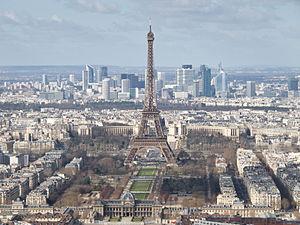
Tour Eiffel, École militaire, Champ-de-Mars, Palais de Chaillot, La Défense (Paris, France) depuis la Tour Montparnasse.
L'Île-de-France est une région historique et administrative française. Il s'agit d'une région très fortement peuplée, qui représente à elle seule 18,8 % de la population de la France métropolitaine sur seulement 2,2 % de sa superficie, ce qui en fait la région la plus peuplée et la plus densément peuplée de France. Ses habitants sont appelés les Franciliens. Parfois désignée improprement comme la « région parisienne », elle est fortement centralisée sur l'agglomération parisienne, qui s'étend sur 23,7 % de la surface régionale, mais où habite 88,6 % de sa population. L'aire urbaine de Paris recouvre, quant à elle, la quasi-totalité de la superficie francilienne et des portions de régions limitrophes.